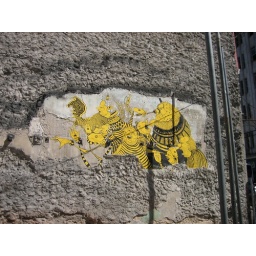
Rio street art - large yellow piece by SAN